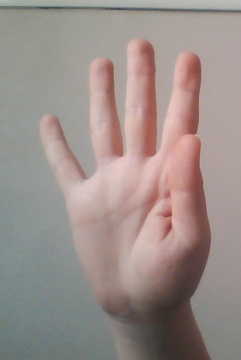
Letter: sheen